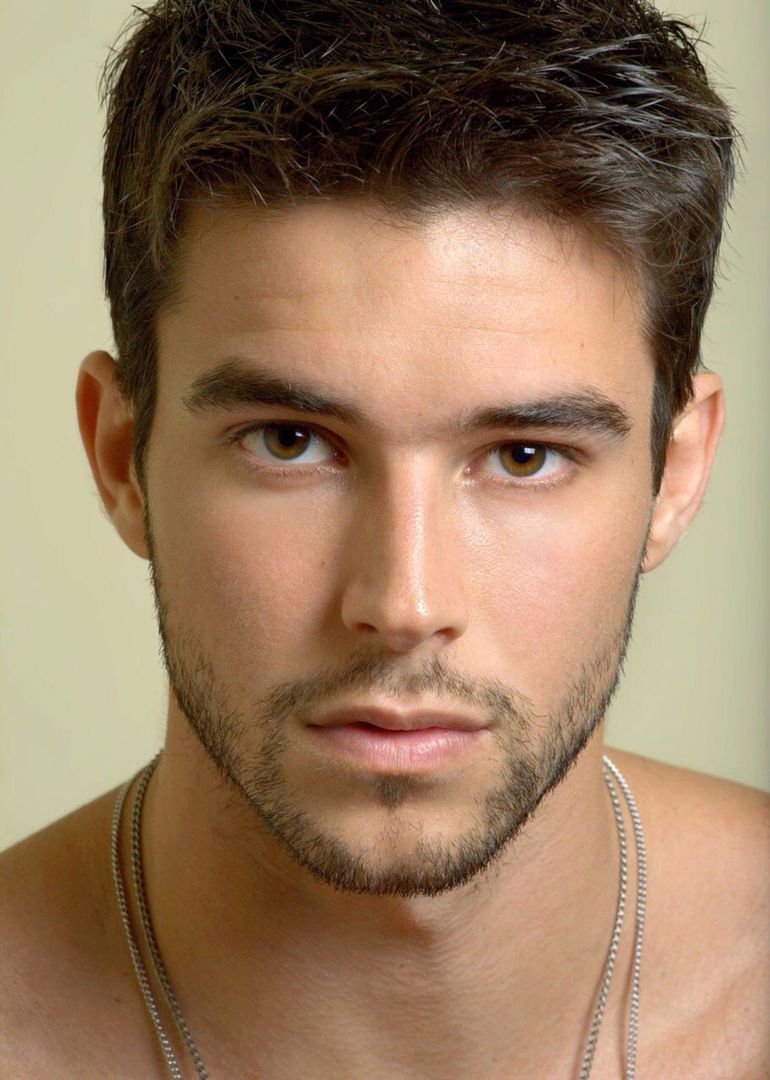
Portrait style: Real Portrait